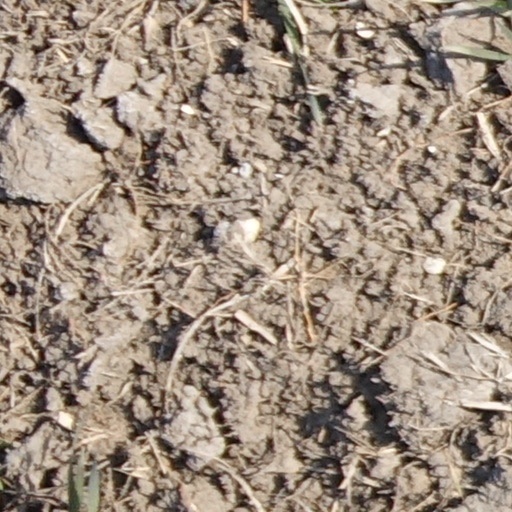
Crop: wheat